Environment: real
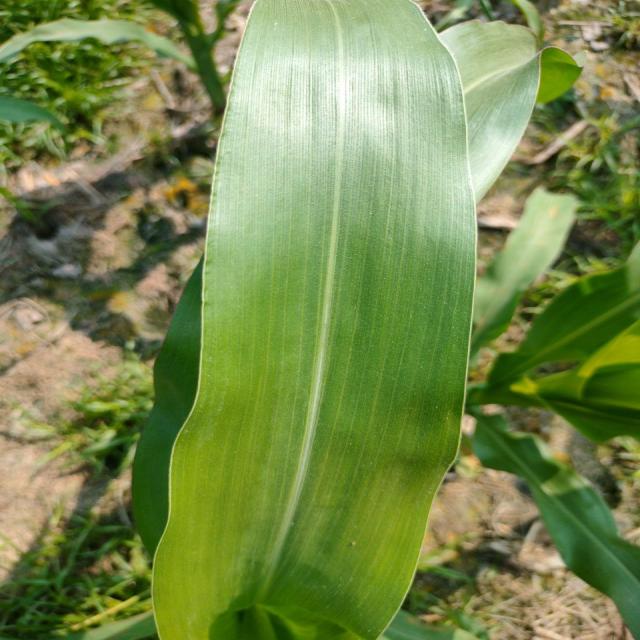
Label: healthy